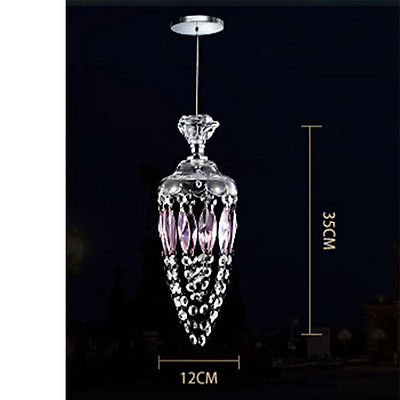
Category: lamp